Carlos Fitzcarrald

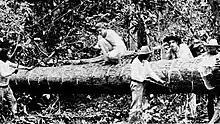
“The only practical method for obtaining the latex of the Caucho tree”

Fitzcarrald became established as a rubber baron in the late 19th century; he managed rubber operations on the Pachitea, Upper Ucayali, Urubamba, Tambo, Apurimac and Madre de Dios rivers. He became known as the "King of "Caucho"" rubber, referring to latex extracted from "Castilla elastica" trees, which are not suitable for long-term exploitation The most-effective way of extracting rubber from this tree is to cut it down; this incentivized and necessitated constant movement for new sources of rubber trees.